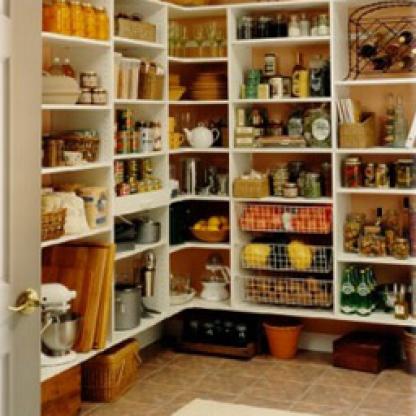
Scene: Indoor